English Army

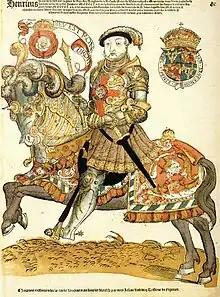
"Henry VIII of England on Horseback" by Hans Liefrinck (between 1561 and 1599.)

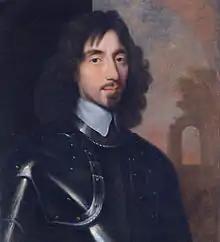
Thomas Fairfax (commander of the New Model Army) by Robert Walker and studio.

Prior to the English Civil War in 1642 the English Tudor and Stuart monarchs maintained a personal bodyguard of Yeomen of the Guard (created by Henry VII) and the Honourable Corps of Gentlemen at Arms or "gentlemen pensioners" (created by Henry VIII), and a few locally raised companies to garrison important places such as Berwick on Tweed, Portsmouth, and Calais (before it was recaptured by France in 1558). Troops for foreign expeditions were raised on an ad hoc basis in either country by its King, when required. This was a development of the feudal concept of fief (in which a lord was obliged to raise a certain quota of knights, men-at-arms and yeomanry, in return for his right to occupy land).